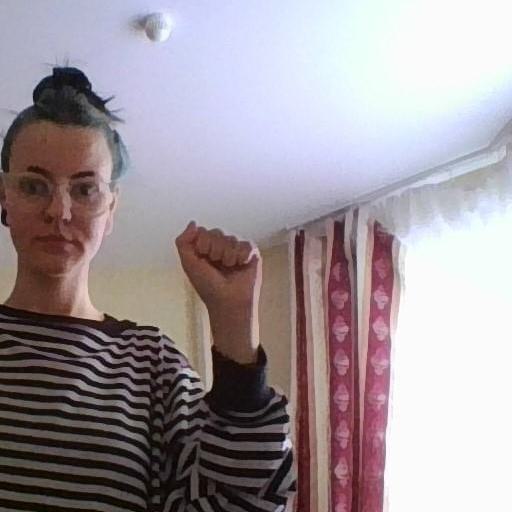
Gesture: fist